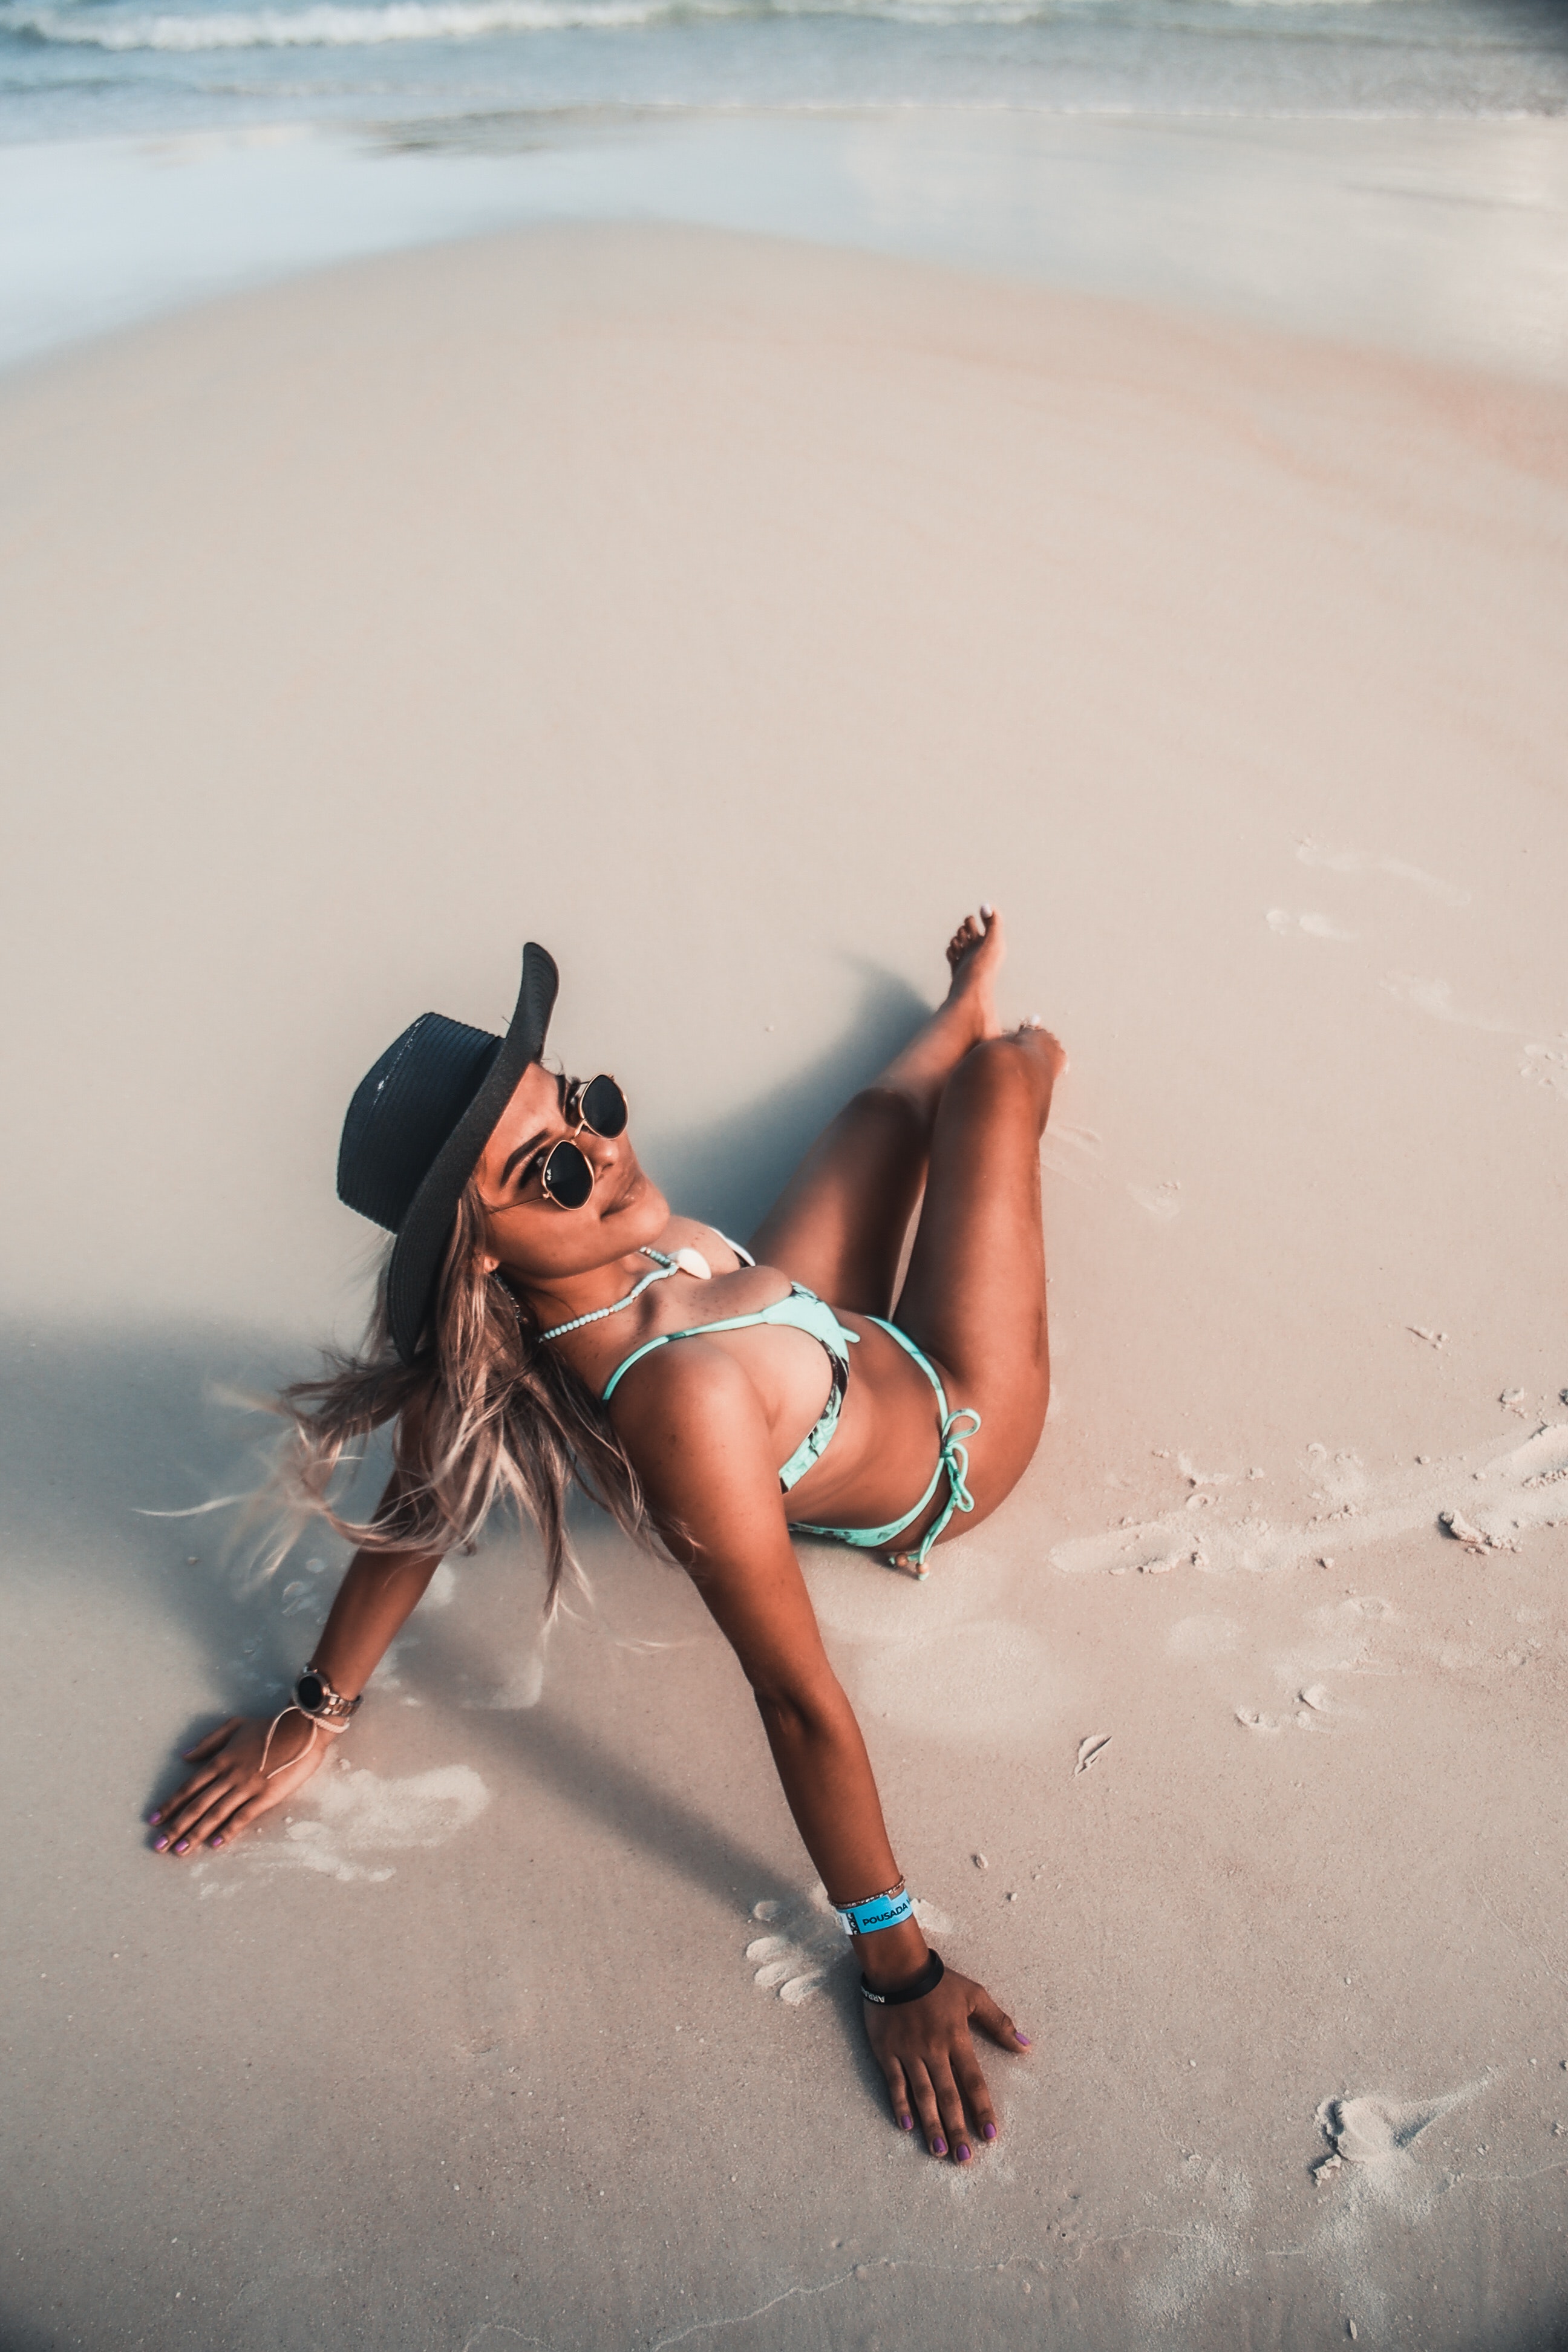
woman, water, cloud, flash photography, beach, People on beach, thigh, happy, swimwear, hat, People in nature, brassiere, eyewear, black hair, landscape, lingerie, long hair, human leg, sun hat, sand, fun, bikini, leisure, brown hair, aeolian landform, undergarment, singing sand, abdomen, sunglasses, wind wave, ocean, shadow, wave, illustration, sandal, sun tanning, coast, cg artwork, tourism, sea, photo shoot, vacation